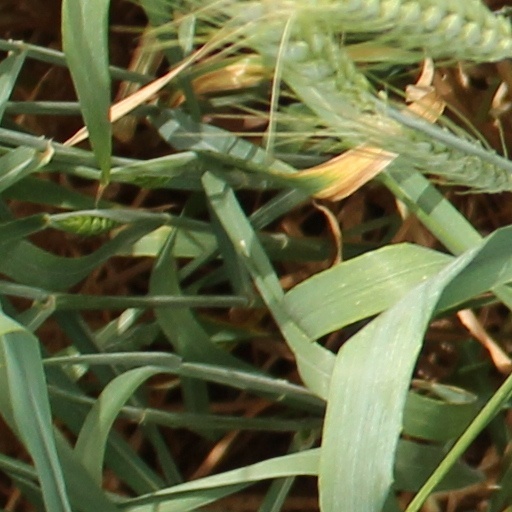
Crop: wheat